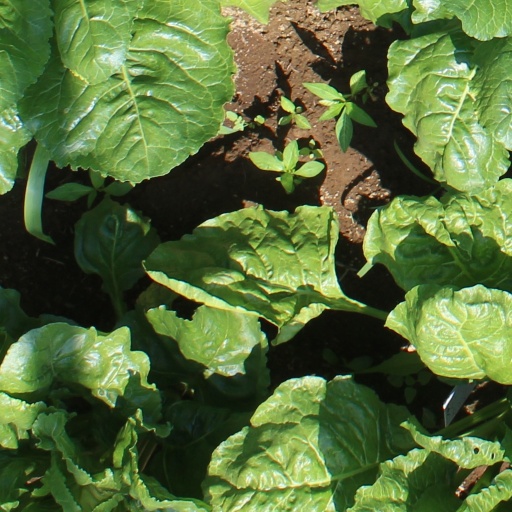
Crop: sugar beet